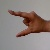
The image shows a hand gesture representing the letter 'Z' in Indian Sign Language.